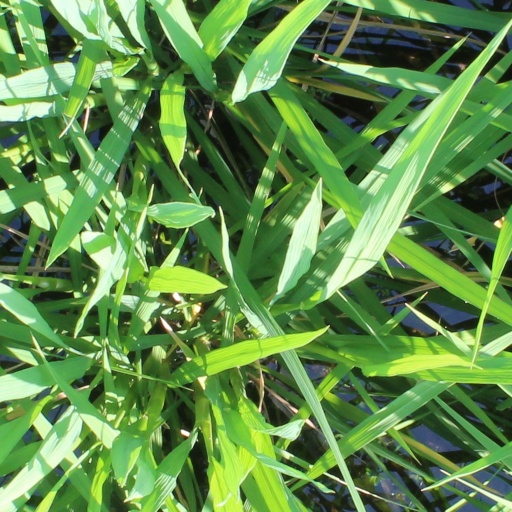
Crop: rice